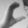
ASL letter: C